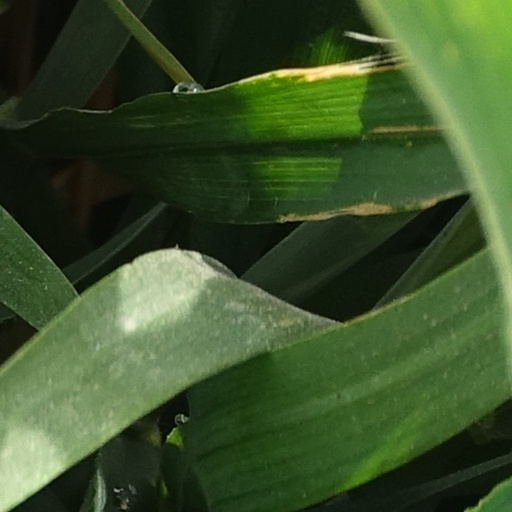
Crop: wheat